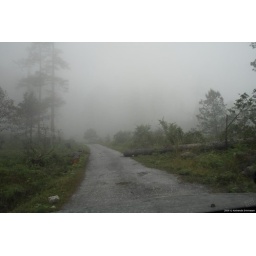
IMG_5779 As we climb higher the road is enveloped in misty clouds